Japan–United States relations

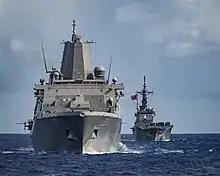
Japanese Maritime Self-Defense Force ship "JS Kunisaki" (right) participates in a training exercise with (left) in 2019.

Despite complaints from some Japanese businesses and diplomats, the Japanese government remained in basic agreement with United States policy toward China and Indochina. The government held back from large-scale aid efforts until conditions in China and Indochina were seen as more compatible with Japanese and United States interests. Of course, there also were instances of limited Japanese cooperation. Japan's response to the United States decision to help to protect tankers in the Persian Gulf during the Iran–Iraq War (1980–88) was subject to mixed reviews. Some United States officials stressed the positive, noting that Japan was unable to send military forces because of constitutional reasons but compensated by supporting the construction of a navigation system in the Persian Gulf, providing greater host nation support for United States forces in Japan, and providing loans to Oman and Jordan. Japan's refusal to join even in a mine-sweeping effort in the Persian Gulf was an indication to some United States officials of Tokyo's unwillingness to cooperate with the United States in areas of sensitivity to Japanese leaders at home or abroad.